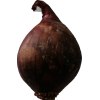
Label: red_onion